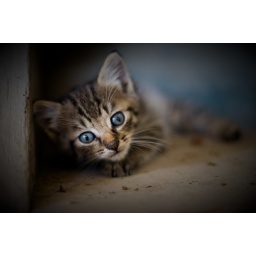
A kitten in wooden stairs